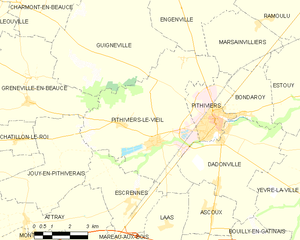
Pithiviers-le-Vieil est une commune française, située dans le département du Loiret en région Centre-Val de Loire.